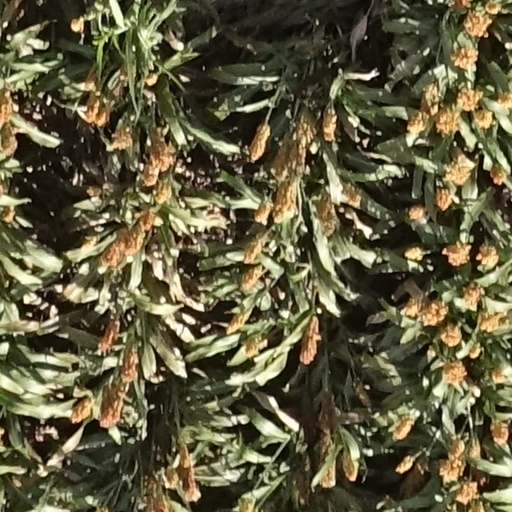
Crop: sorghum